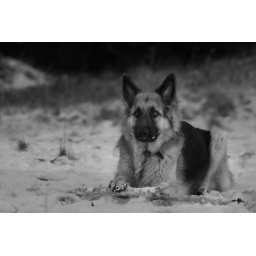
logan in the snow black and white copy